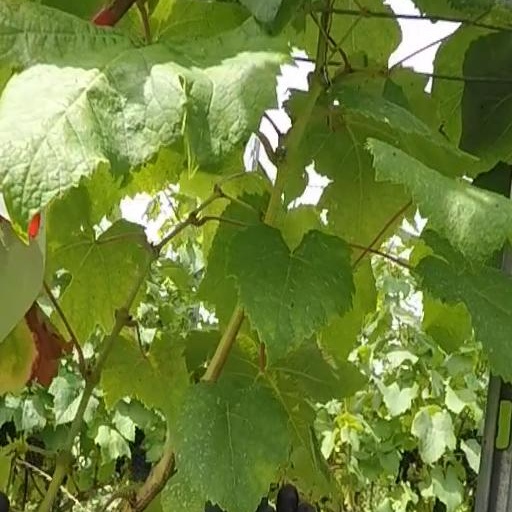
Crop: grape